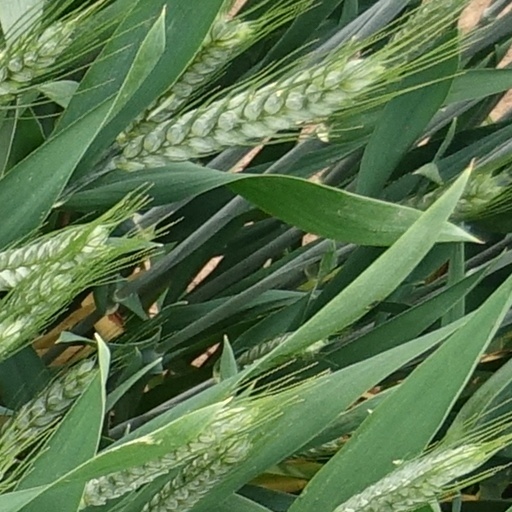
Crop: wheat